The Horse Boy

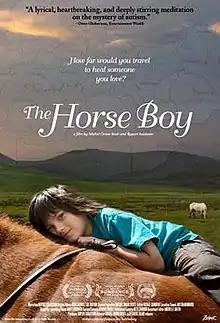
Theatrical release poster

The Horse Boy is the title of an autobiographical book and a documentary feature film that follow the quest of Rupert Isaacson and his wife, Kristen Neff, to find healing for their autistic son, Rowan, after discovering that Rowan's condition appears to be improved by contact with horses. The family leave their home in Texas on an arduous journey to Mongolia.